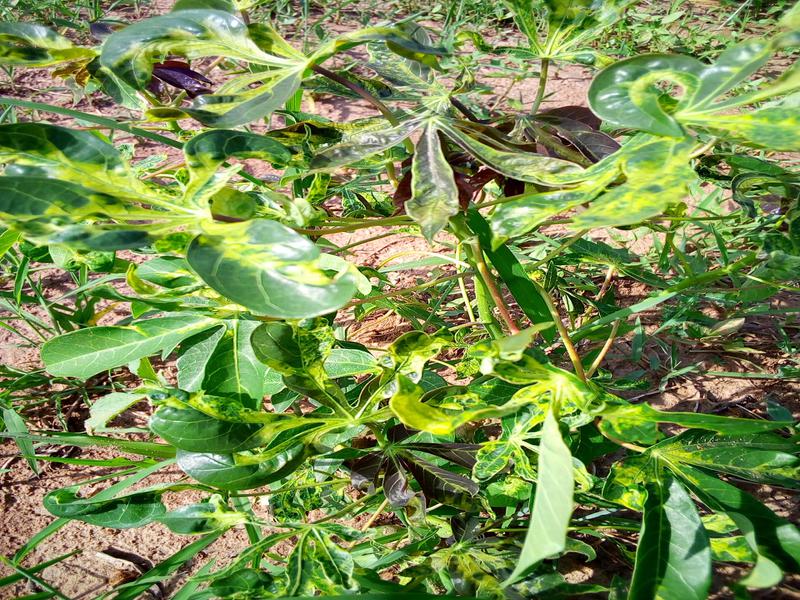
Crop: cassava
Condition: mosaic_disease